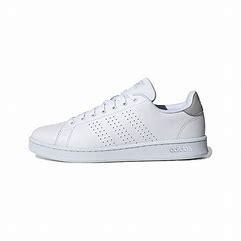
Brand: adidas
Model: neo Adidas NEO Advantage